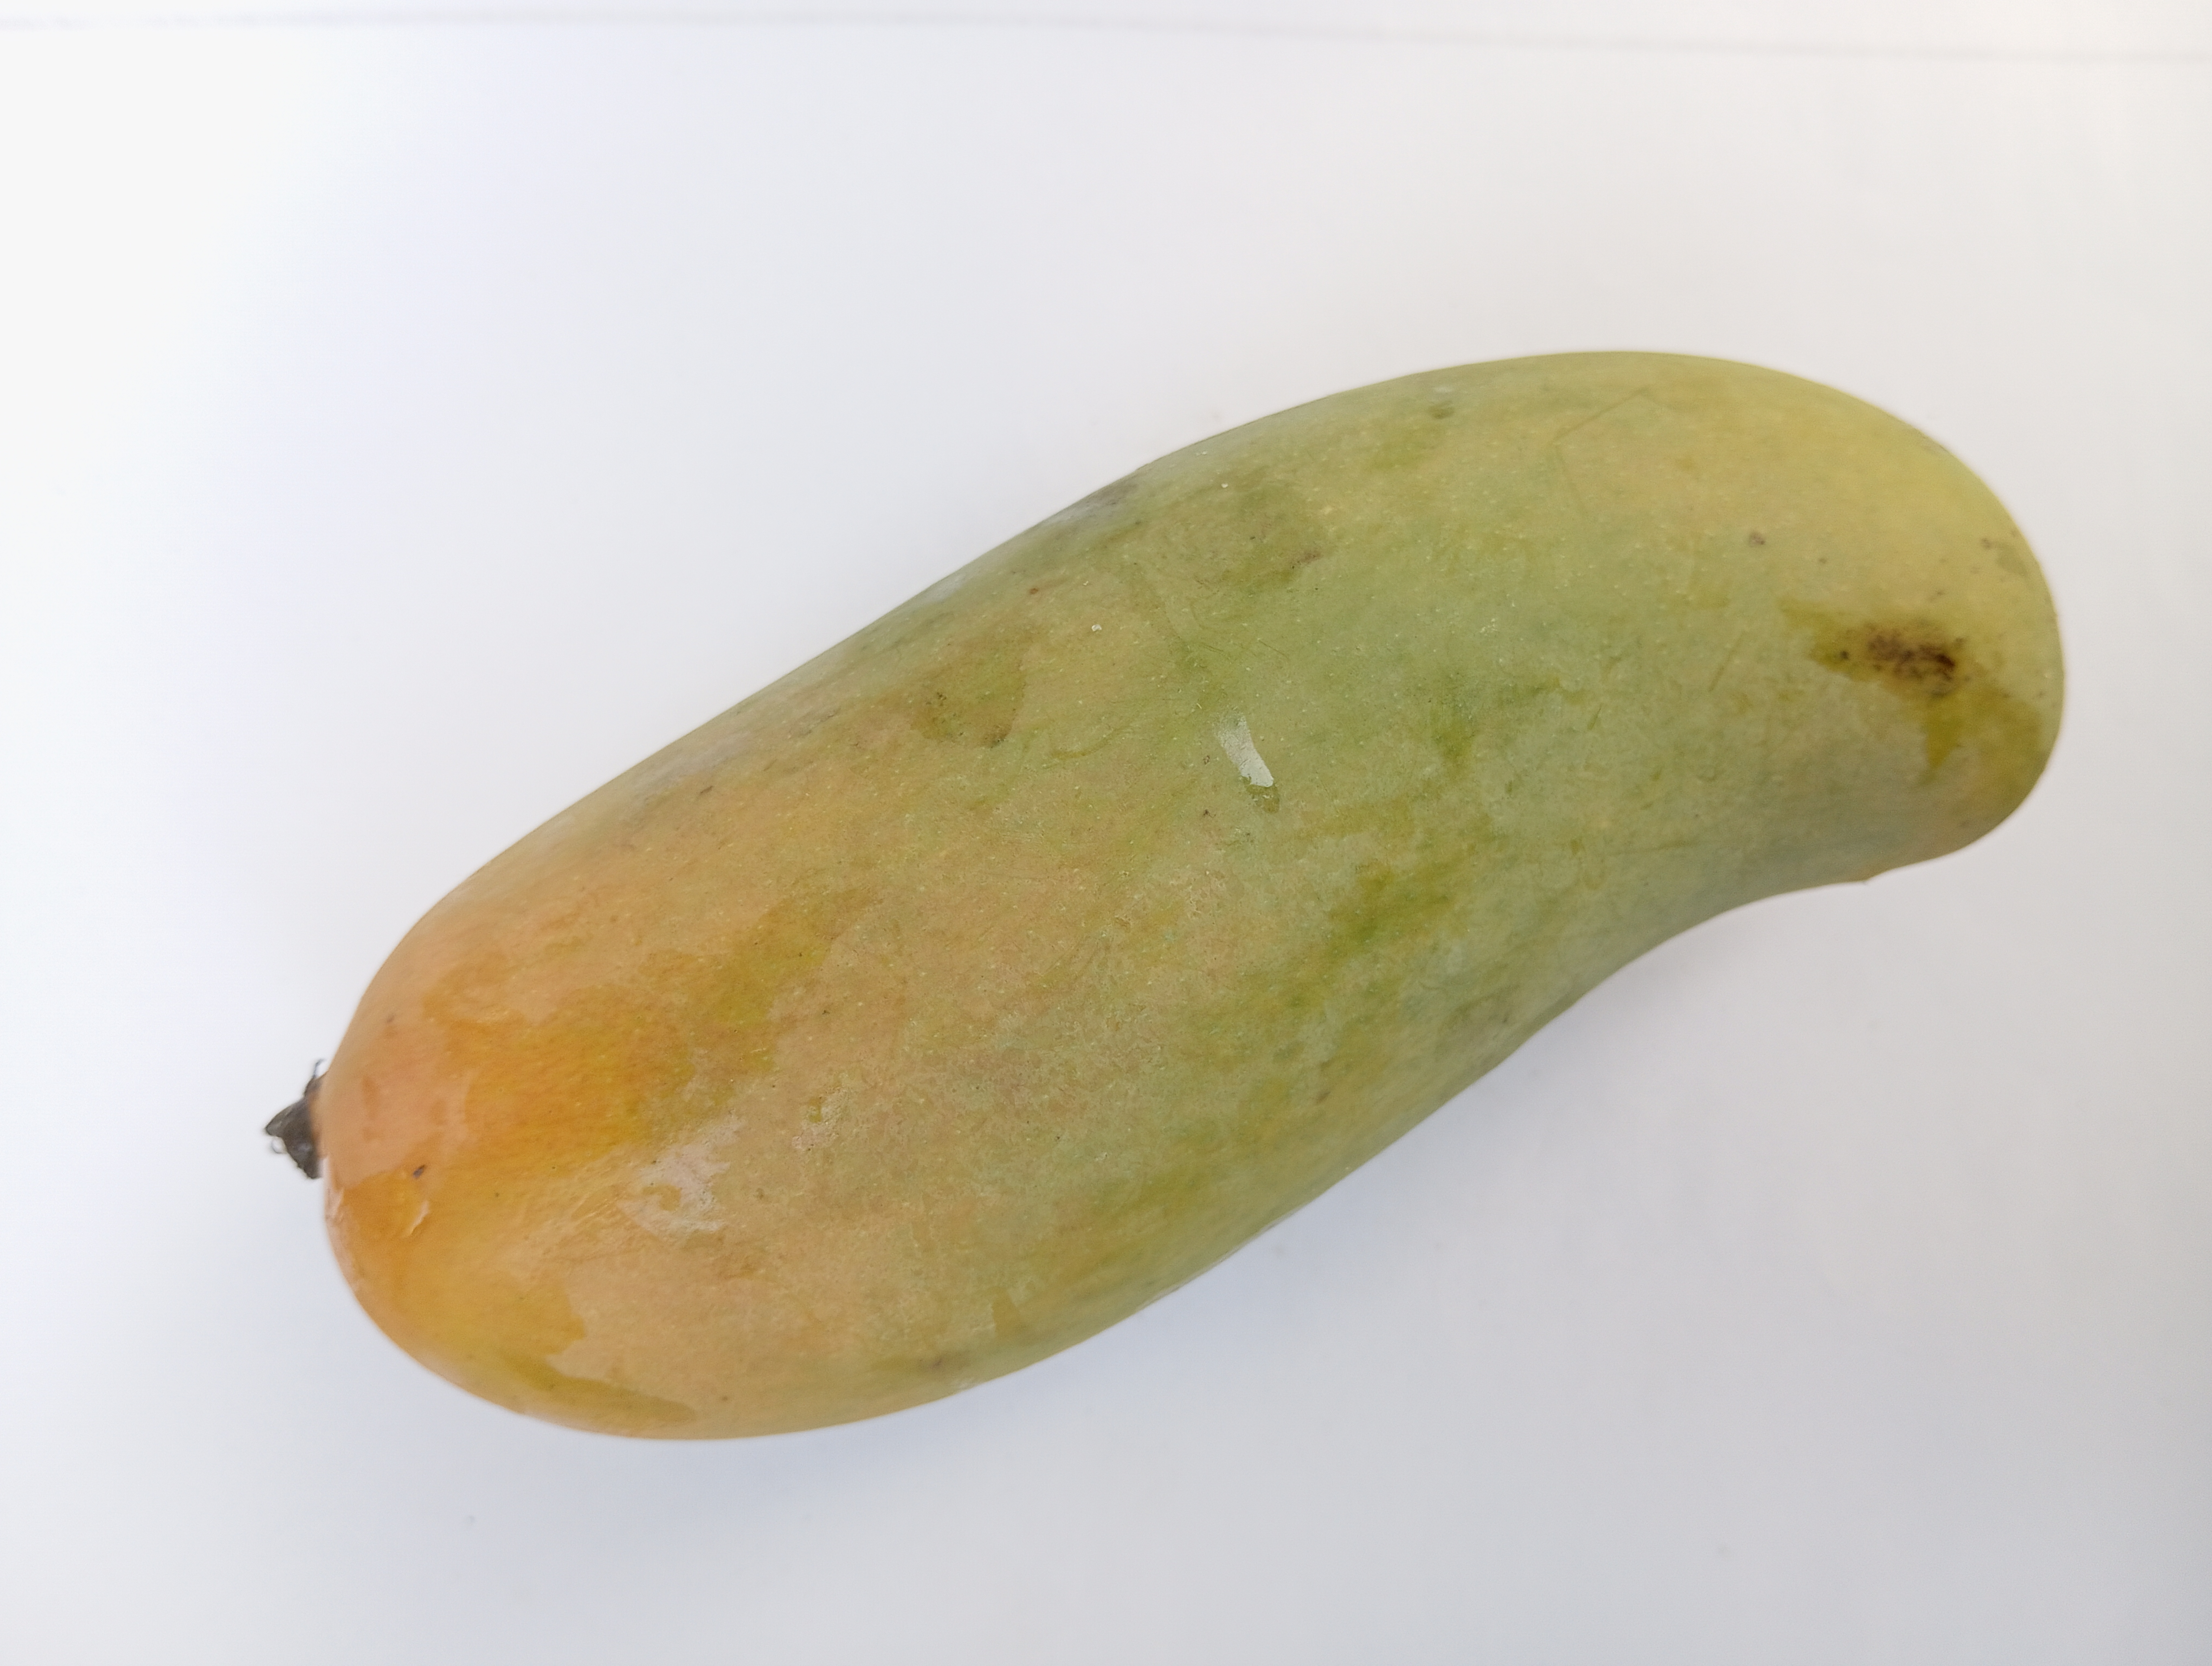
Mango variety: Banana